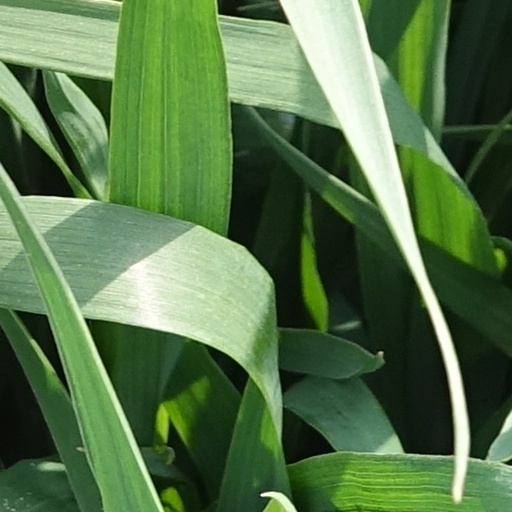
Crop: wheat